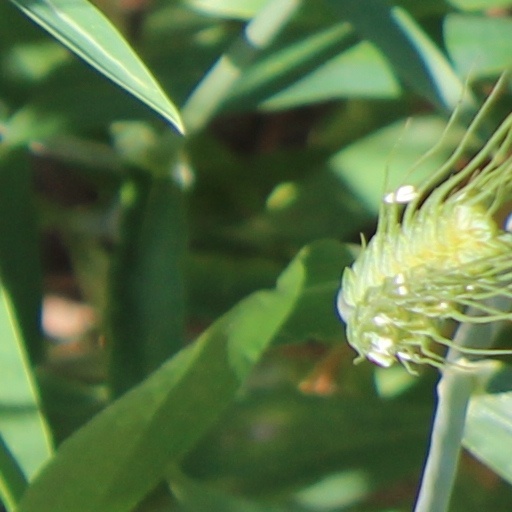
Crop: wheat